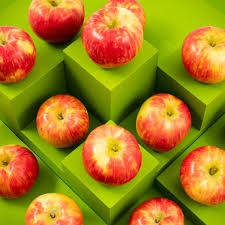
Label: apple